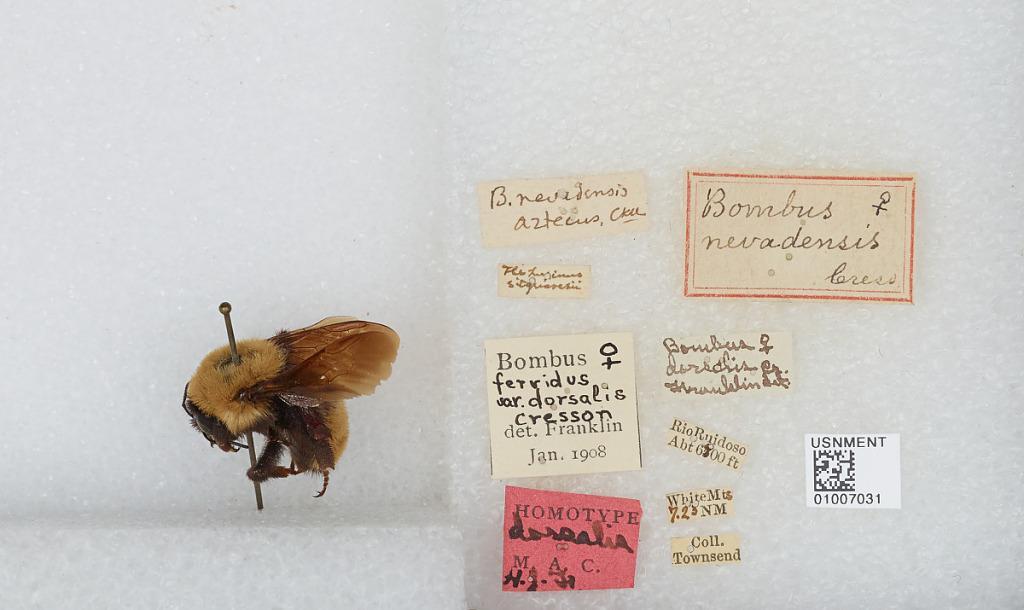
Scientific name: Bombus (Fervidobombus) fervidus fervidus (Fabricius)
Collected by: Townsend
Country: United States
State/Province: New Mexico
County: Lincoln
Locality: Rio Ruidoso, White Mountains
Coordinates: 33.3928, -105.297
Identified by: Franklin